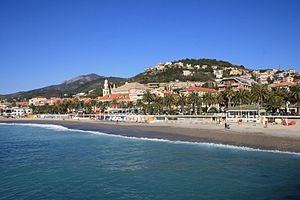
Pietra Ligure
Pietra Ligure
Pietra Ligure er er en italiensk by med 9069 indbyggere i provinsen Savona og regionen Ligurien. Kommunen har et areal på 9 km² og er en del af kommunefællesskabet Comunità Montana Pollupice. Nabokommunerne er Bardineto, Boissano, Borgio Verezzi, Giustenice, Loano og Tovo San Giacomo.